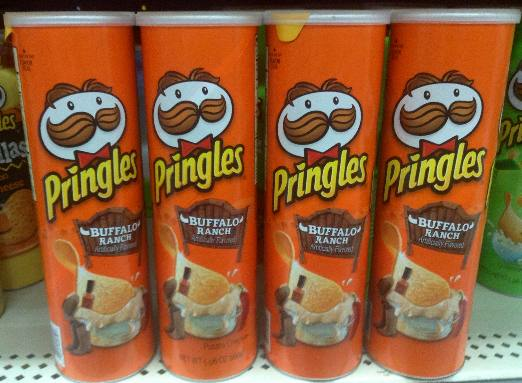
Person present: No